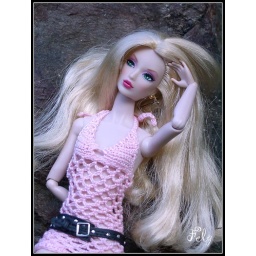
Jasper boogie beach wearing a dress crochetted by me. Belt and boots from Barbie Nascar